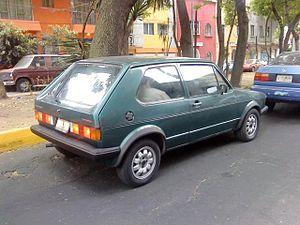
La Volkswagen Golf I est une automobile de la marque allemande Volkswagen, et est la première version de la série Golf.